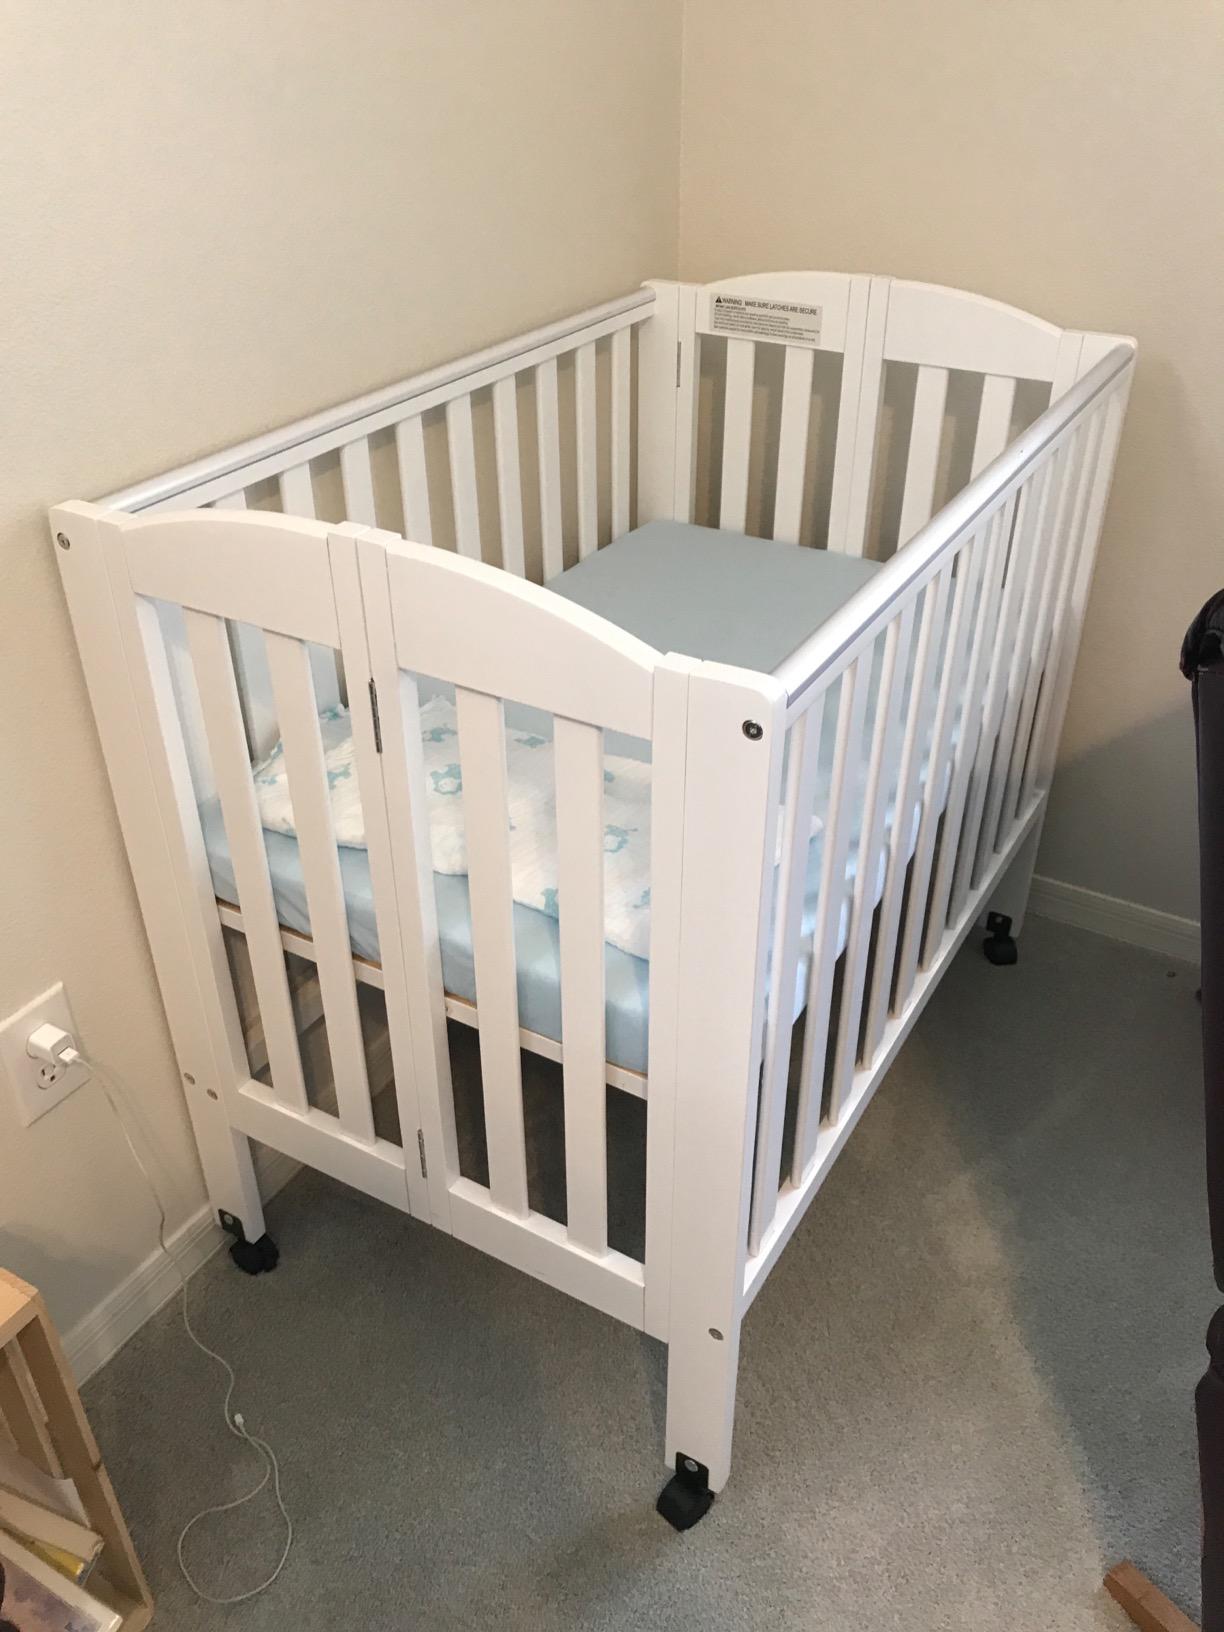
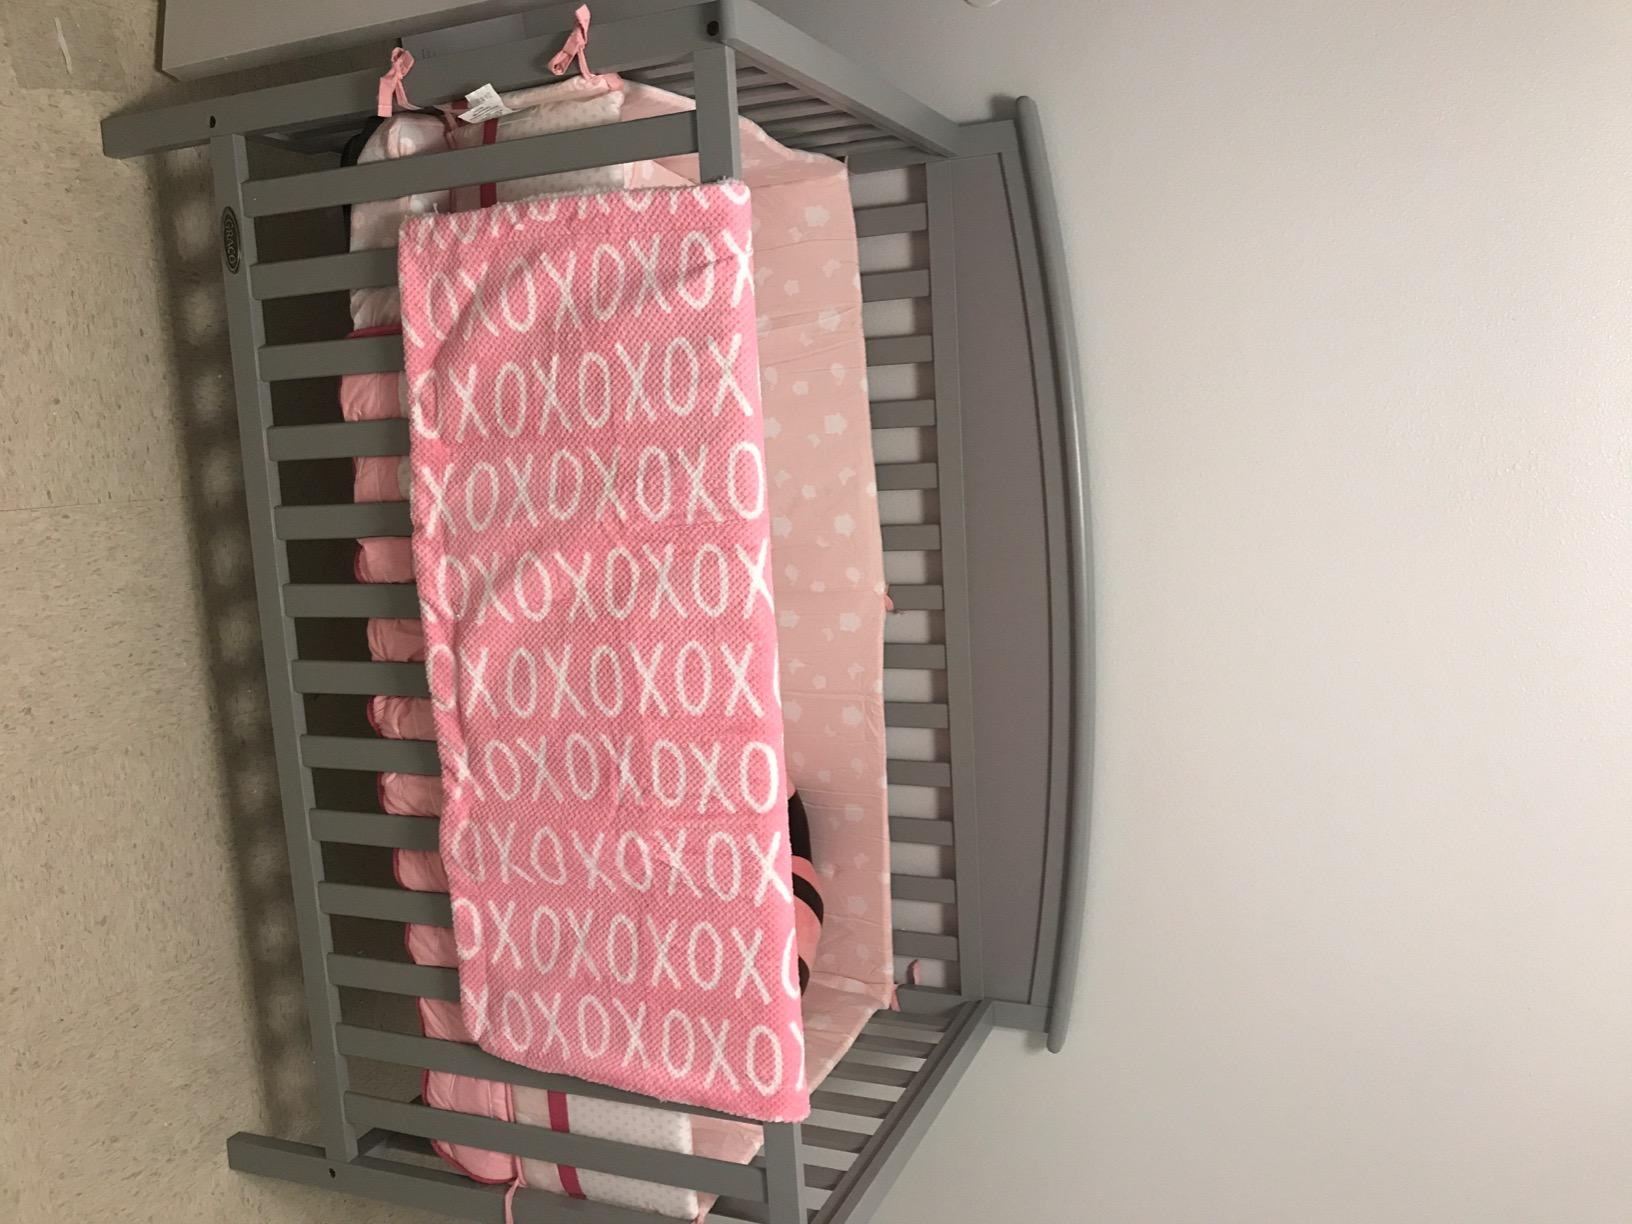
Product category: products_crib
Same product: no